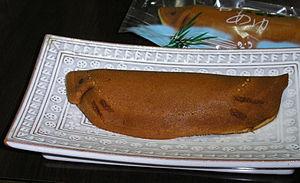
L'ayu est une espèce de poissons, la seule du genre Plecoglossus et de la famille Plecoglossidae. Originaire de l'écozone Paléarctique, il est présent dans les rivières, les lacs, et les eaux côtières à l'ouest d'Hokkaidō au Japon, au sud de la péninsule de Corée, en Chine, à Taiwan ou encore à Hong Kong.